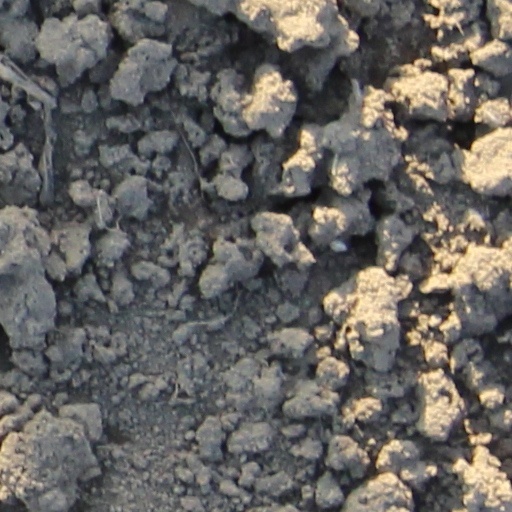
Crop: wheat